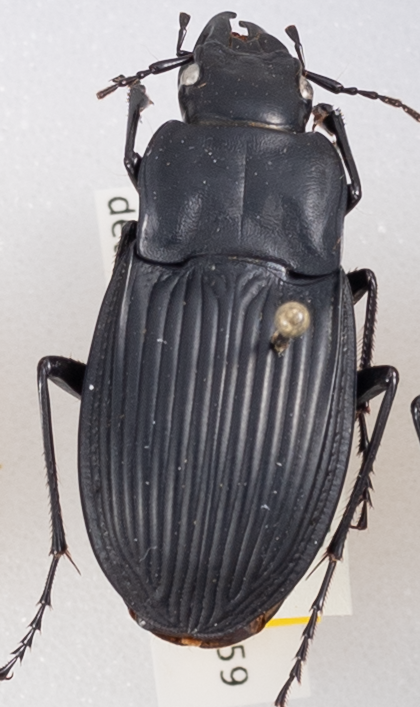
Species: Dicaelus dilatatus sinuatus
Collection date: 2018-06-12
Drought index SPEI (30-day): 0.792
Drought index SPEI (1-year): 0.3
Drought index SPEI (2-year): -0.348